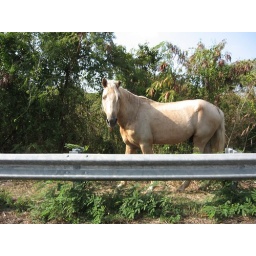
wild horse by the highway